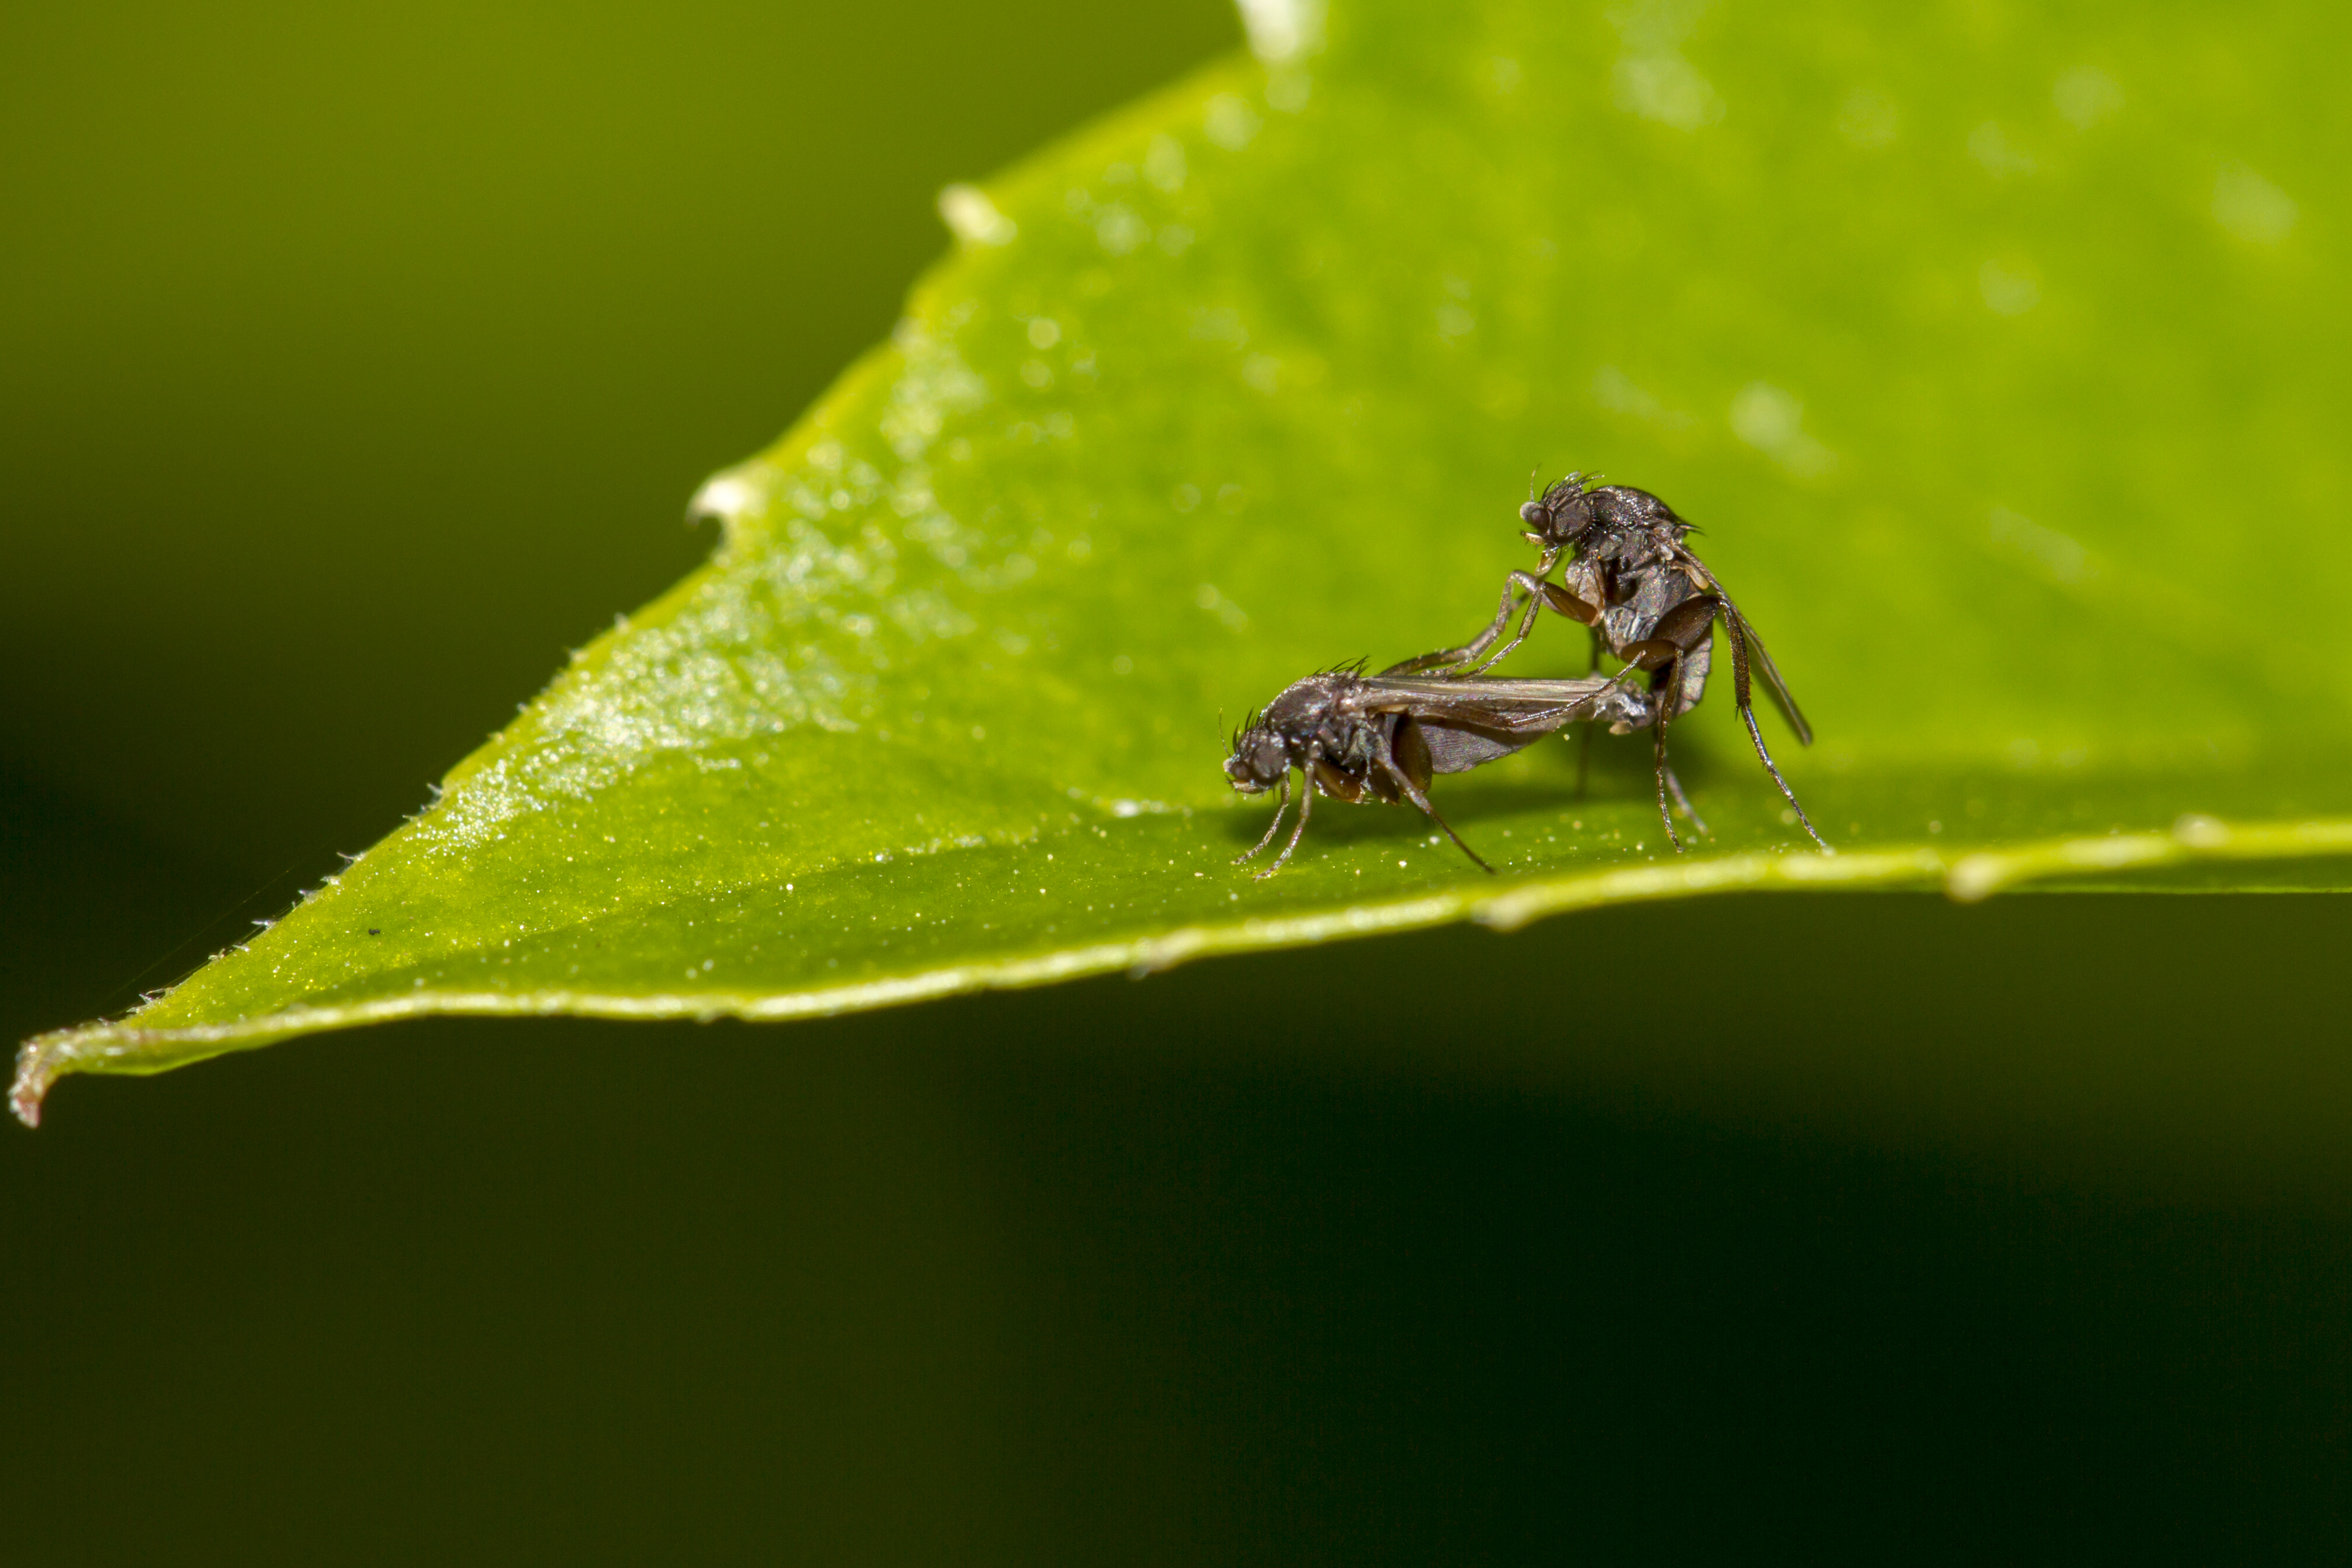
nature, photography, leaf, flower, fly, green, insect, macro, garden, fauna, invertebrate, close up, outdoors, uk, canon7d, insects, pest, sex, nikkvalentine, peterborough, flies, extensiontubes, hhd, hihd, happyhumpingday, macro photography, leaf beetle, plant stem, membrane winged insect